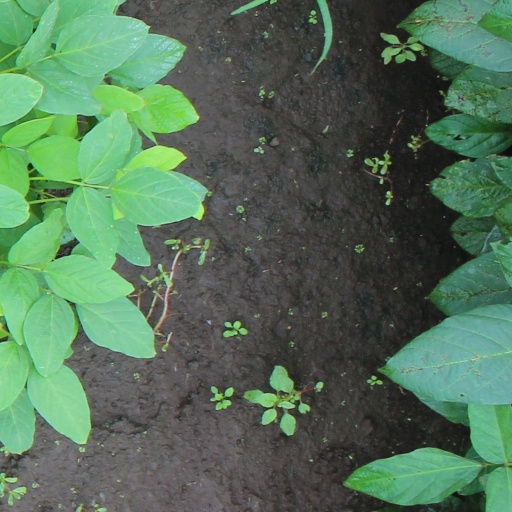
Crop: soybean